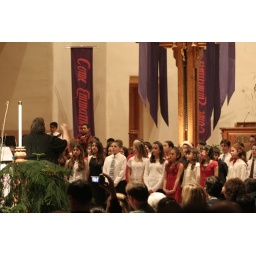
Gabe was hidden behind the tall girl in the black and white dress.